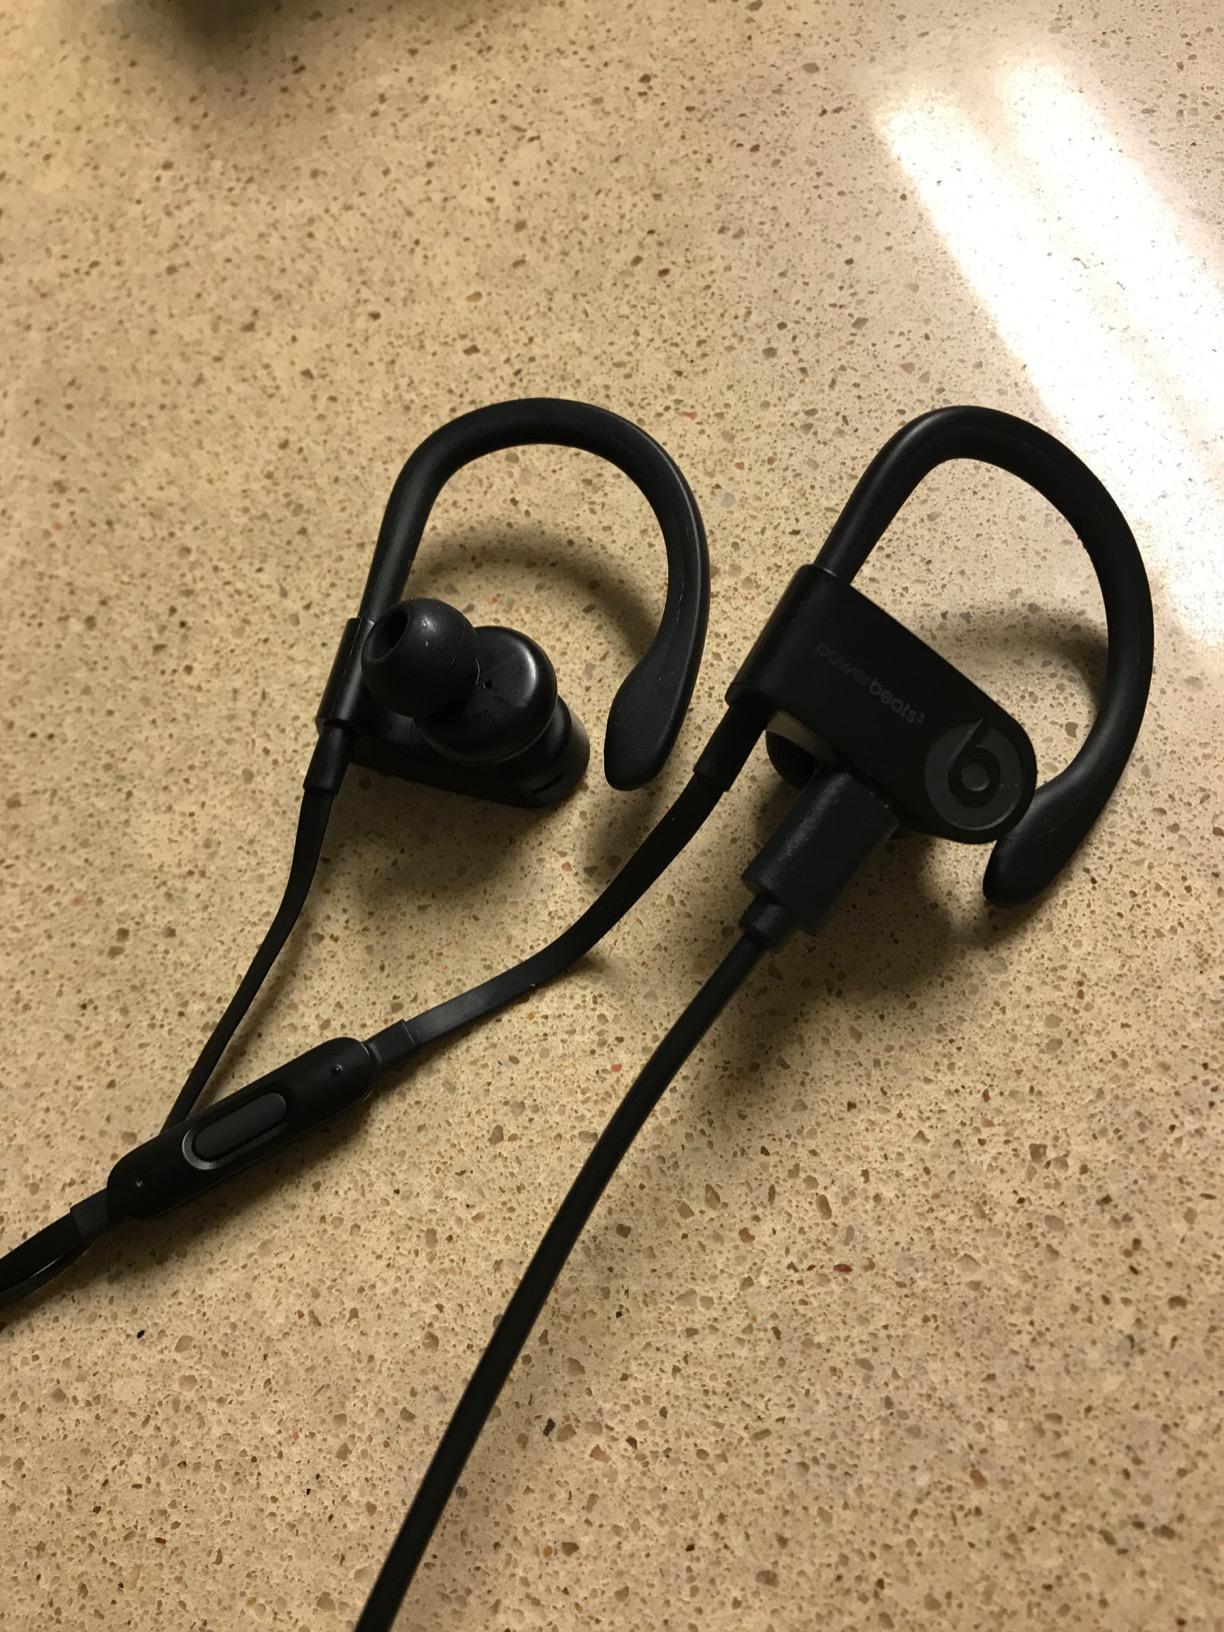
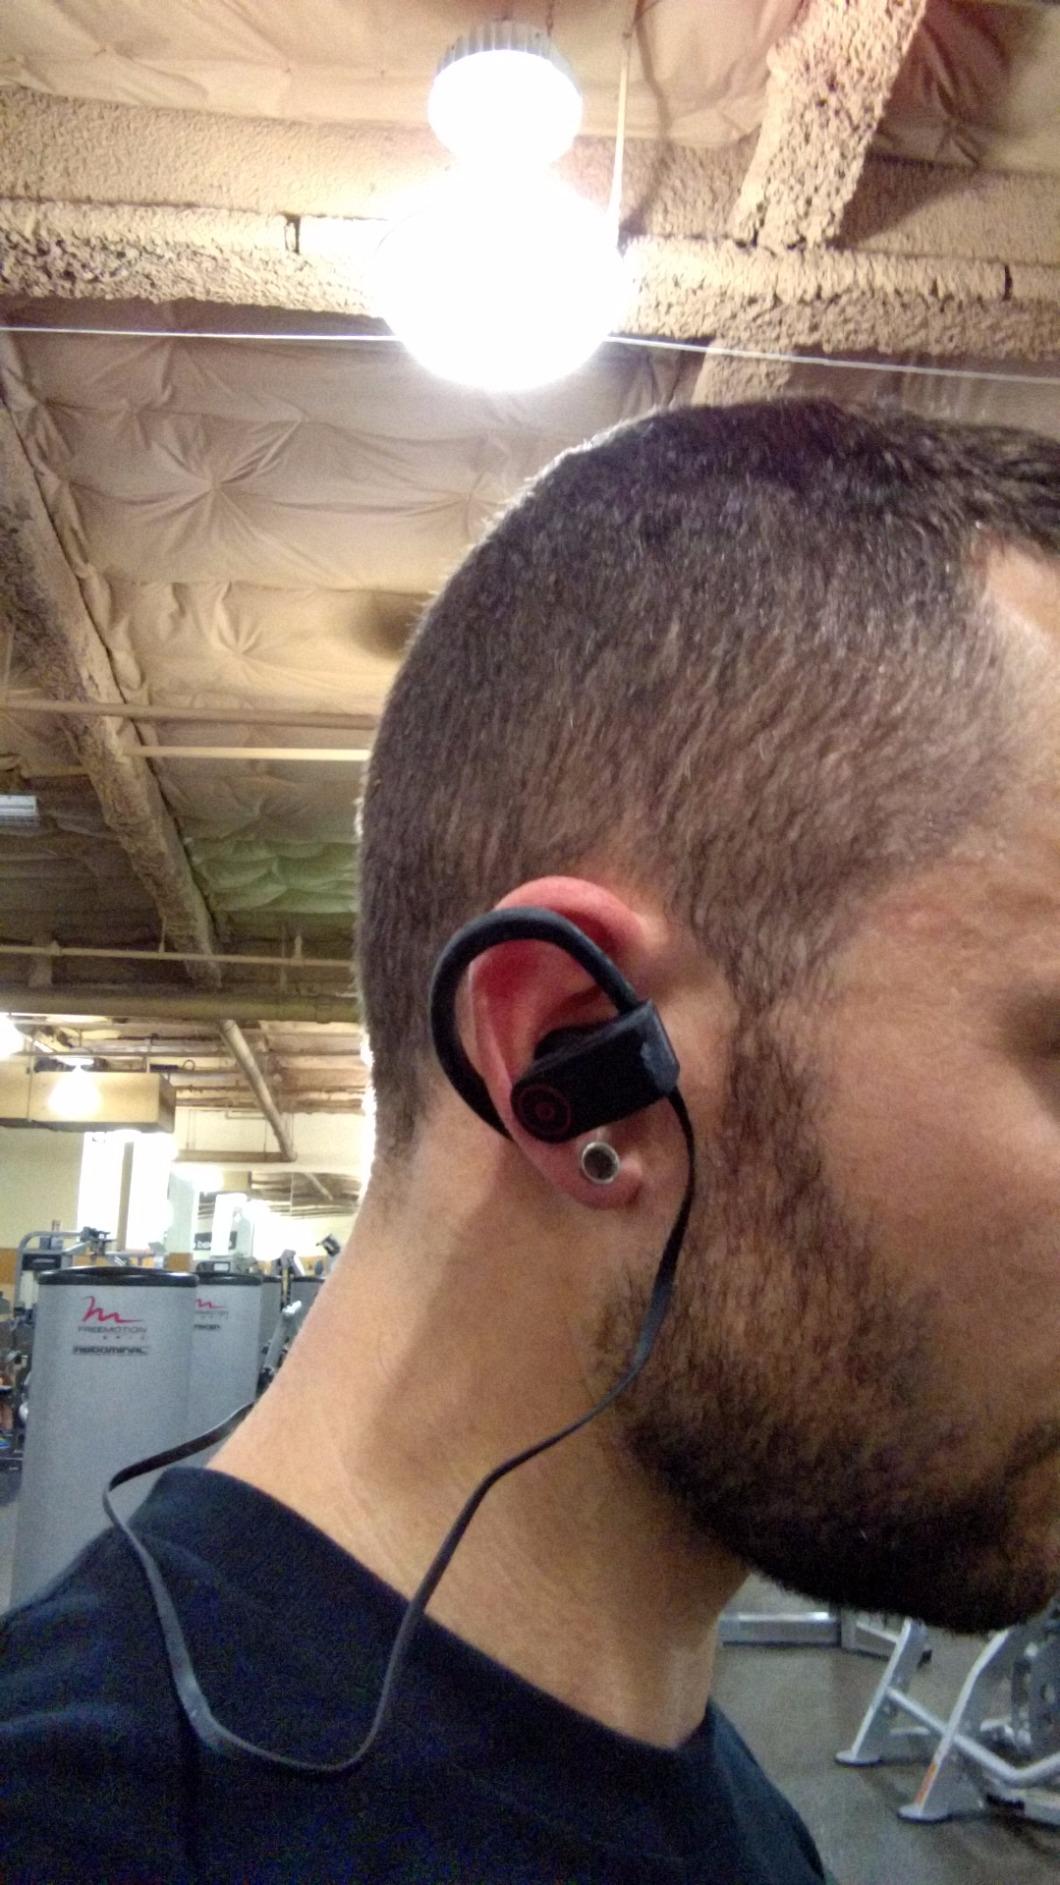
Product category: headphones
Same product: no